Me1 vs Me2 Snooker with Richard Herring

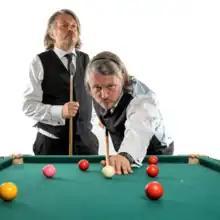

Me1 vs Me2 Snooker with Richard Herring is the world's longest running snooker podcast, presented by stand-up comedian Richard Herring. First published in December 2011 it peaked at number one in the iTunes charts of the same month. In each podcast Richard Herring performs against himself in a game of snooker (typically in the guise of the titular sportsmen Me1 and Me2).